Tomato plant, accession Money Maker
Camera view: horizontal (90 deg, fisheye); turntable rotation: 240 degrees
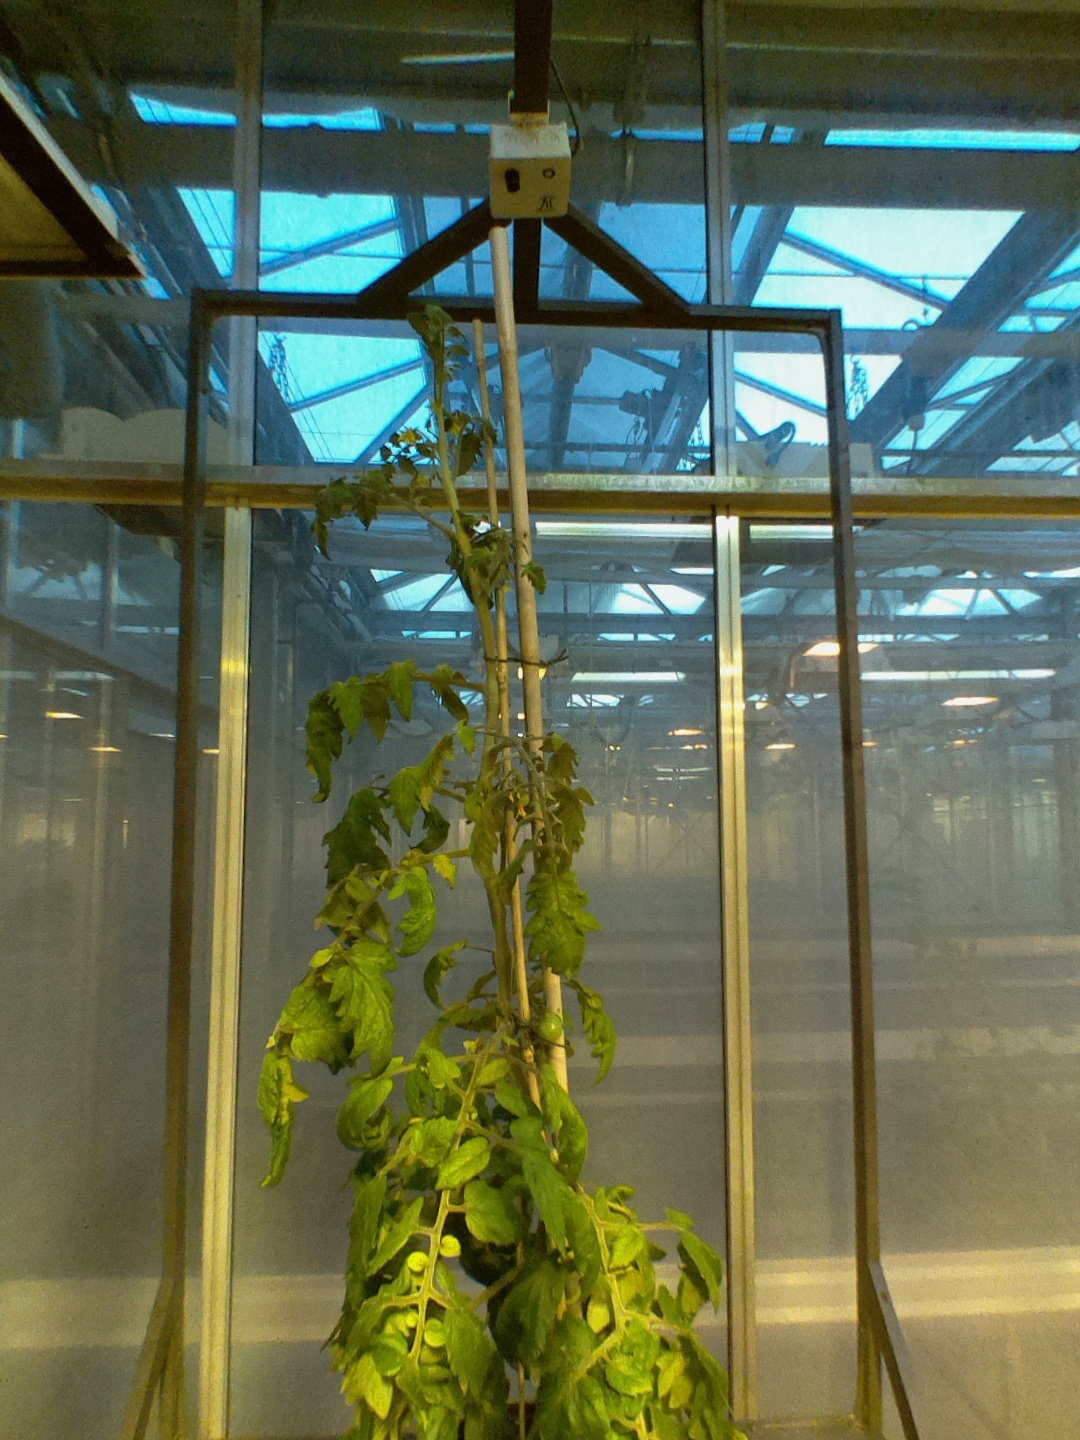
BBCH growth stage 72: 20%-30% of final fruit size